The Perfection

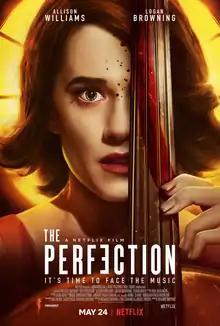
Official poster

The Perfection is a 2018 American psychological horror thriller film co-written and directed by Richard Shepard. The film stars Allison Williams, Logan Browning, Steven Weber, and Alaina Huffman.